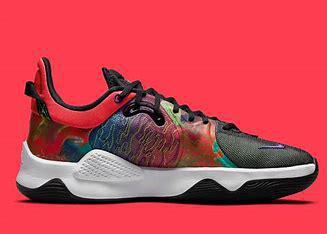
Brand: Nike
Model: Pg 5